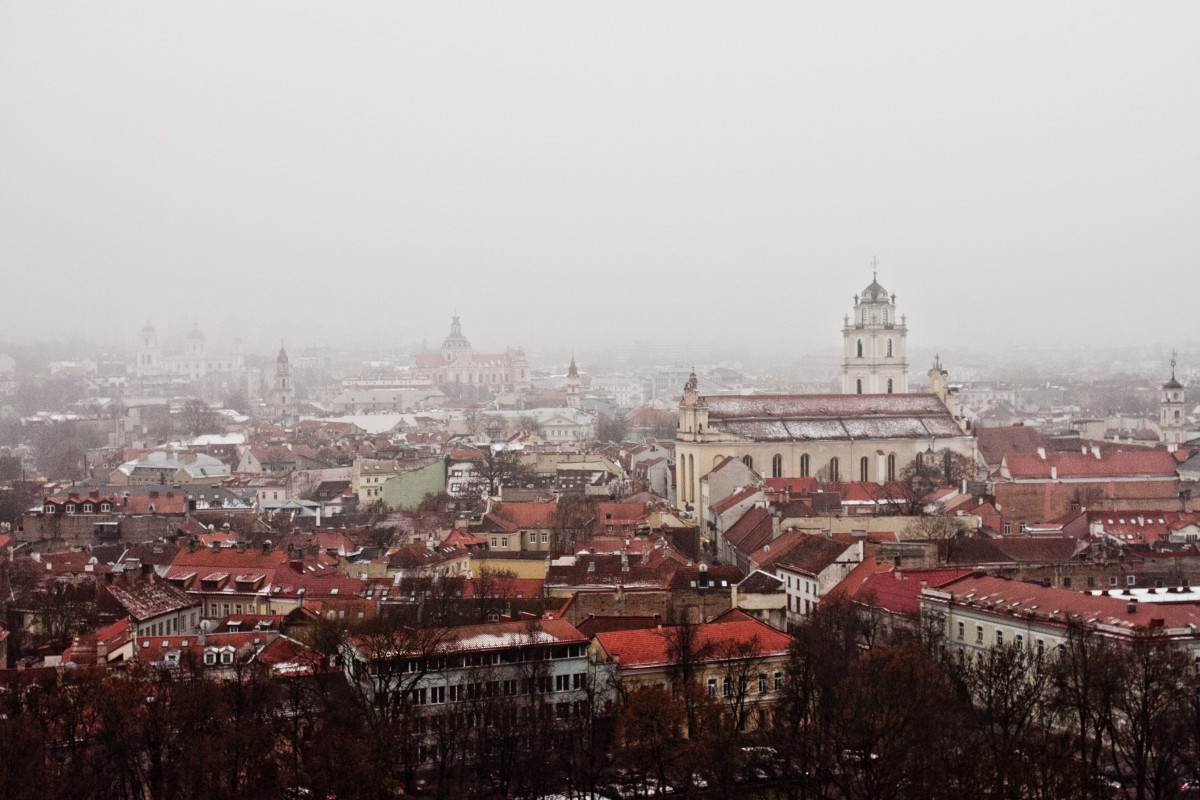
Tags: town, city, cityscape, panorama, weather, landmark, metropolis, atmospheric phenomenon